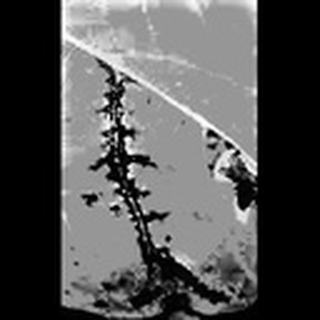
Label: cotton_bacterial_blight